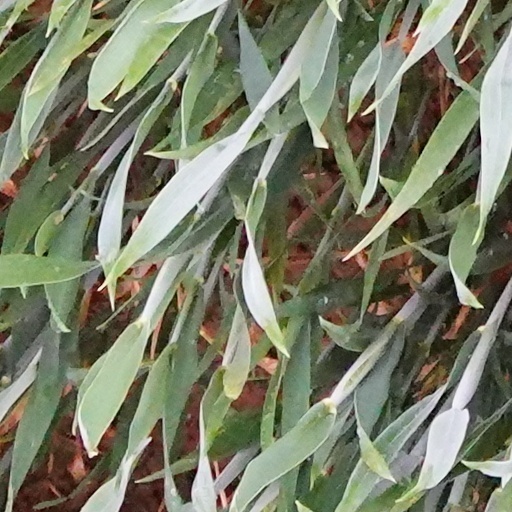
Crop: wheat